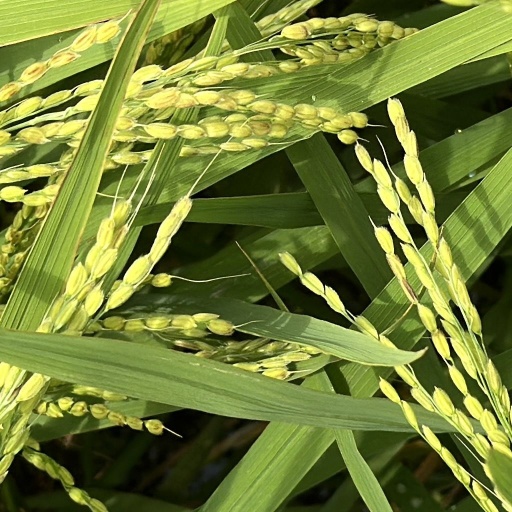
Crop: rice